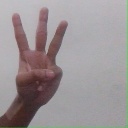
अक्षर: व